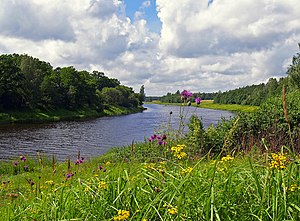
Piltenes pagasts
Flod i Piltenes pagasts
Piltenes pagasts er en territorial enhed i Ventspils novads i Letland. Pagasten havde 559 indbyggere i 2010 og 474 indbyggere i 2016 og omfatter et areal på 187,86 kvadratkilometer. Hovedbyen i pagasten er Piltene.